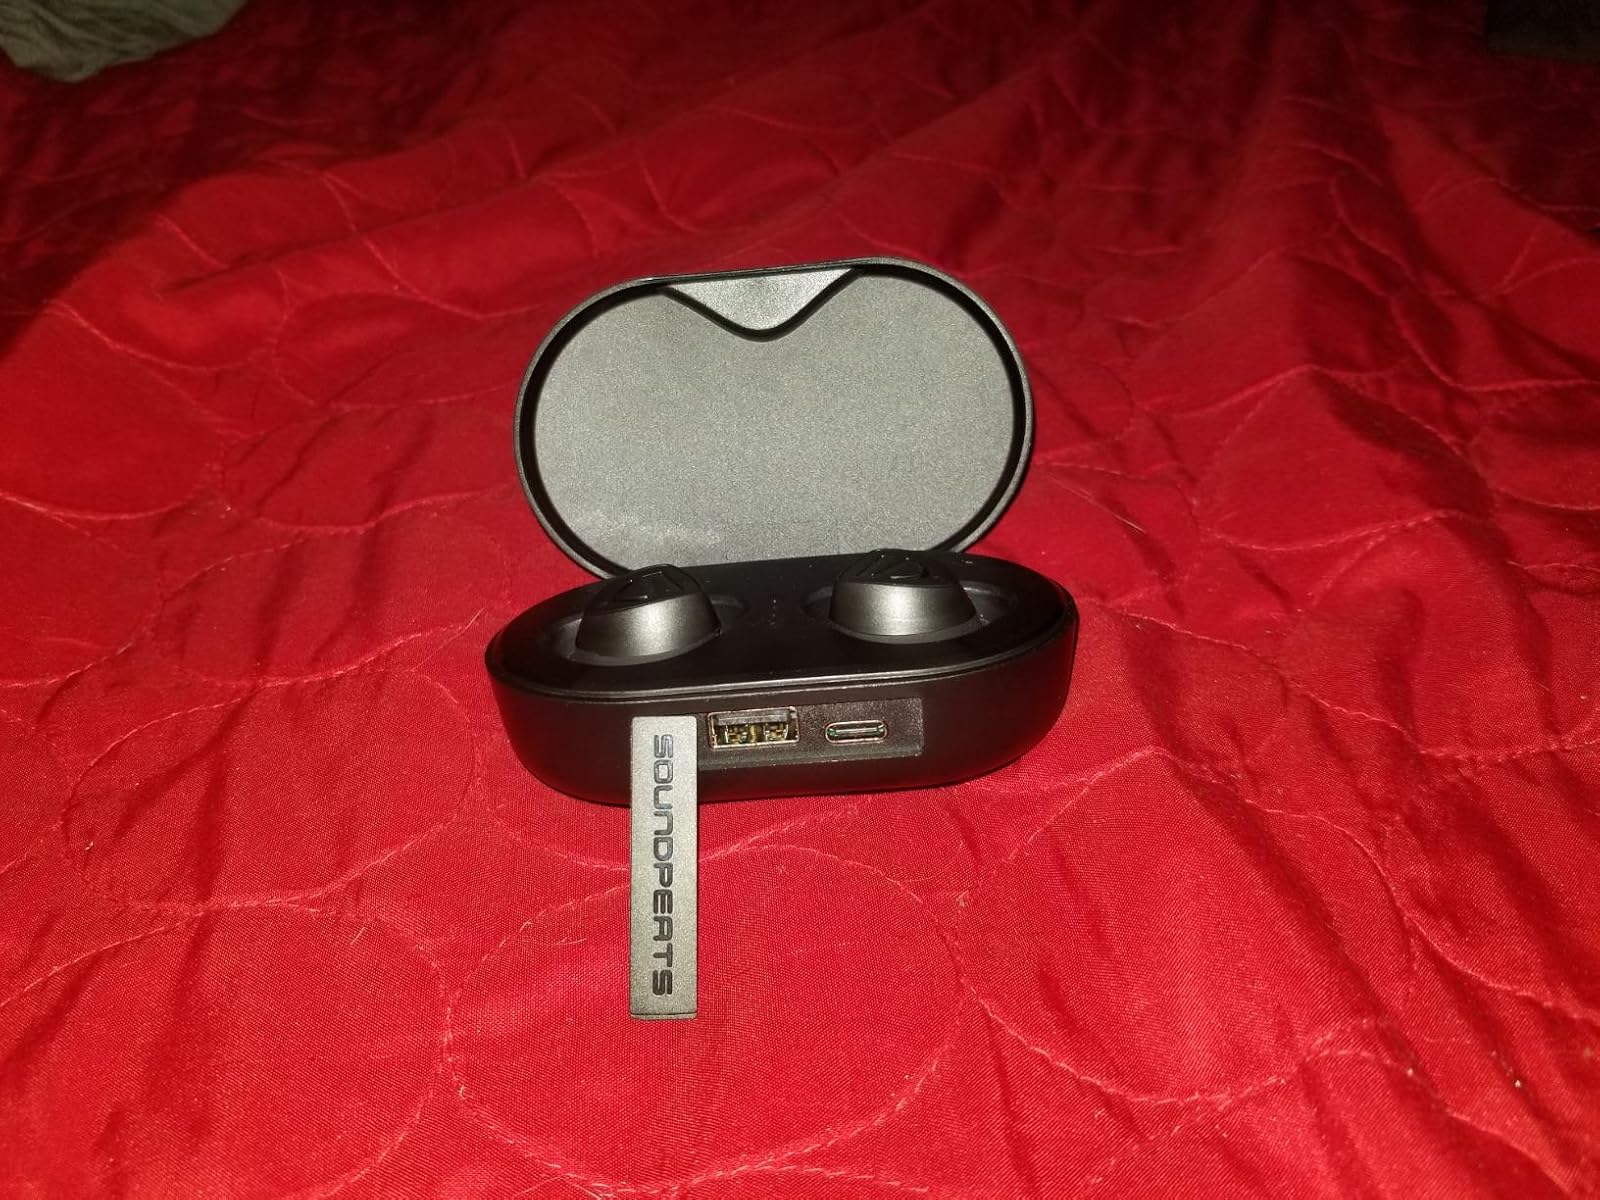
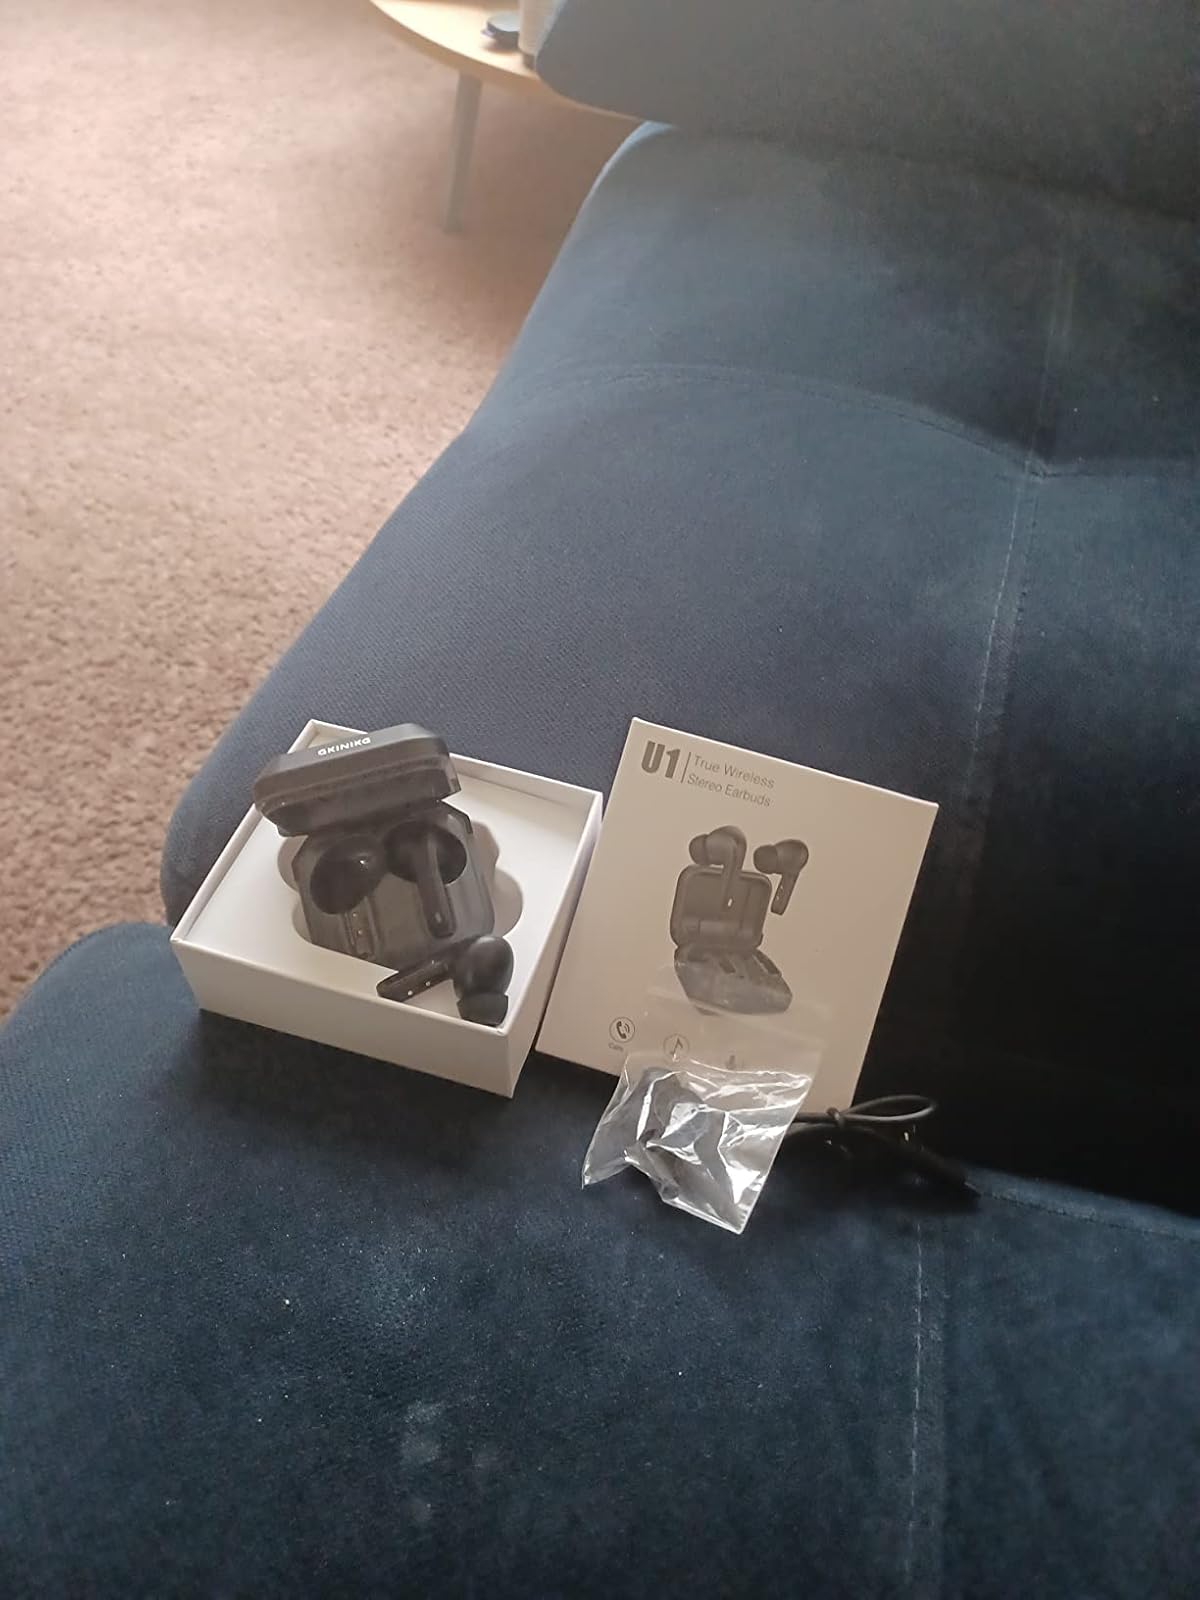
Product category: earbuds
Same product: no